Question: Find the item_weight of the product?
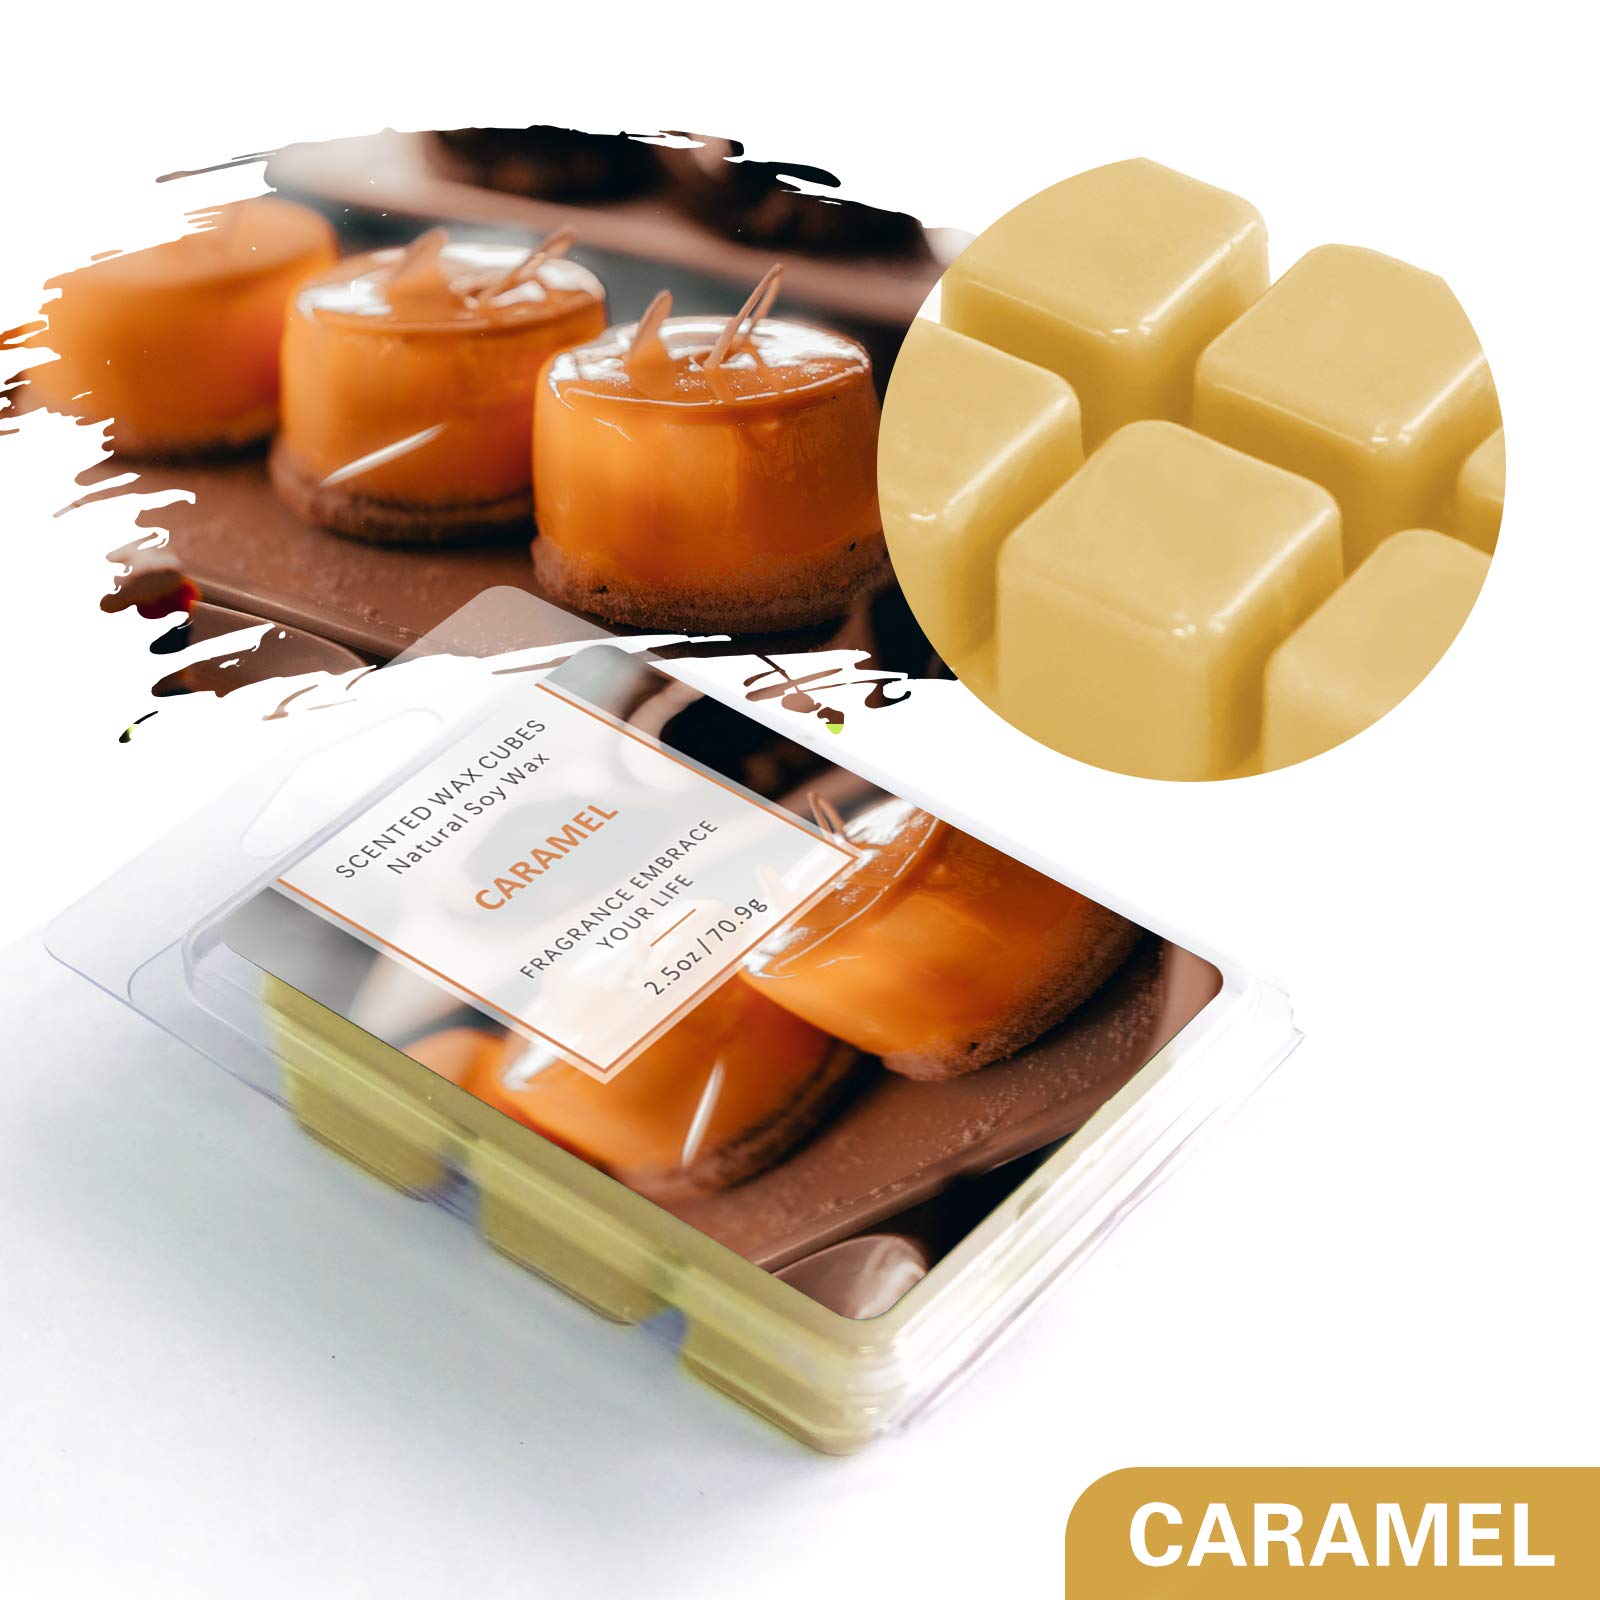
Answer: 70.9 gram